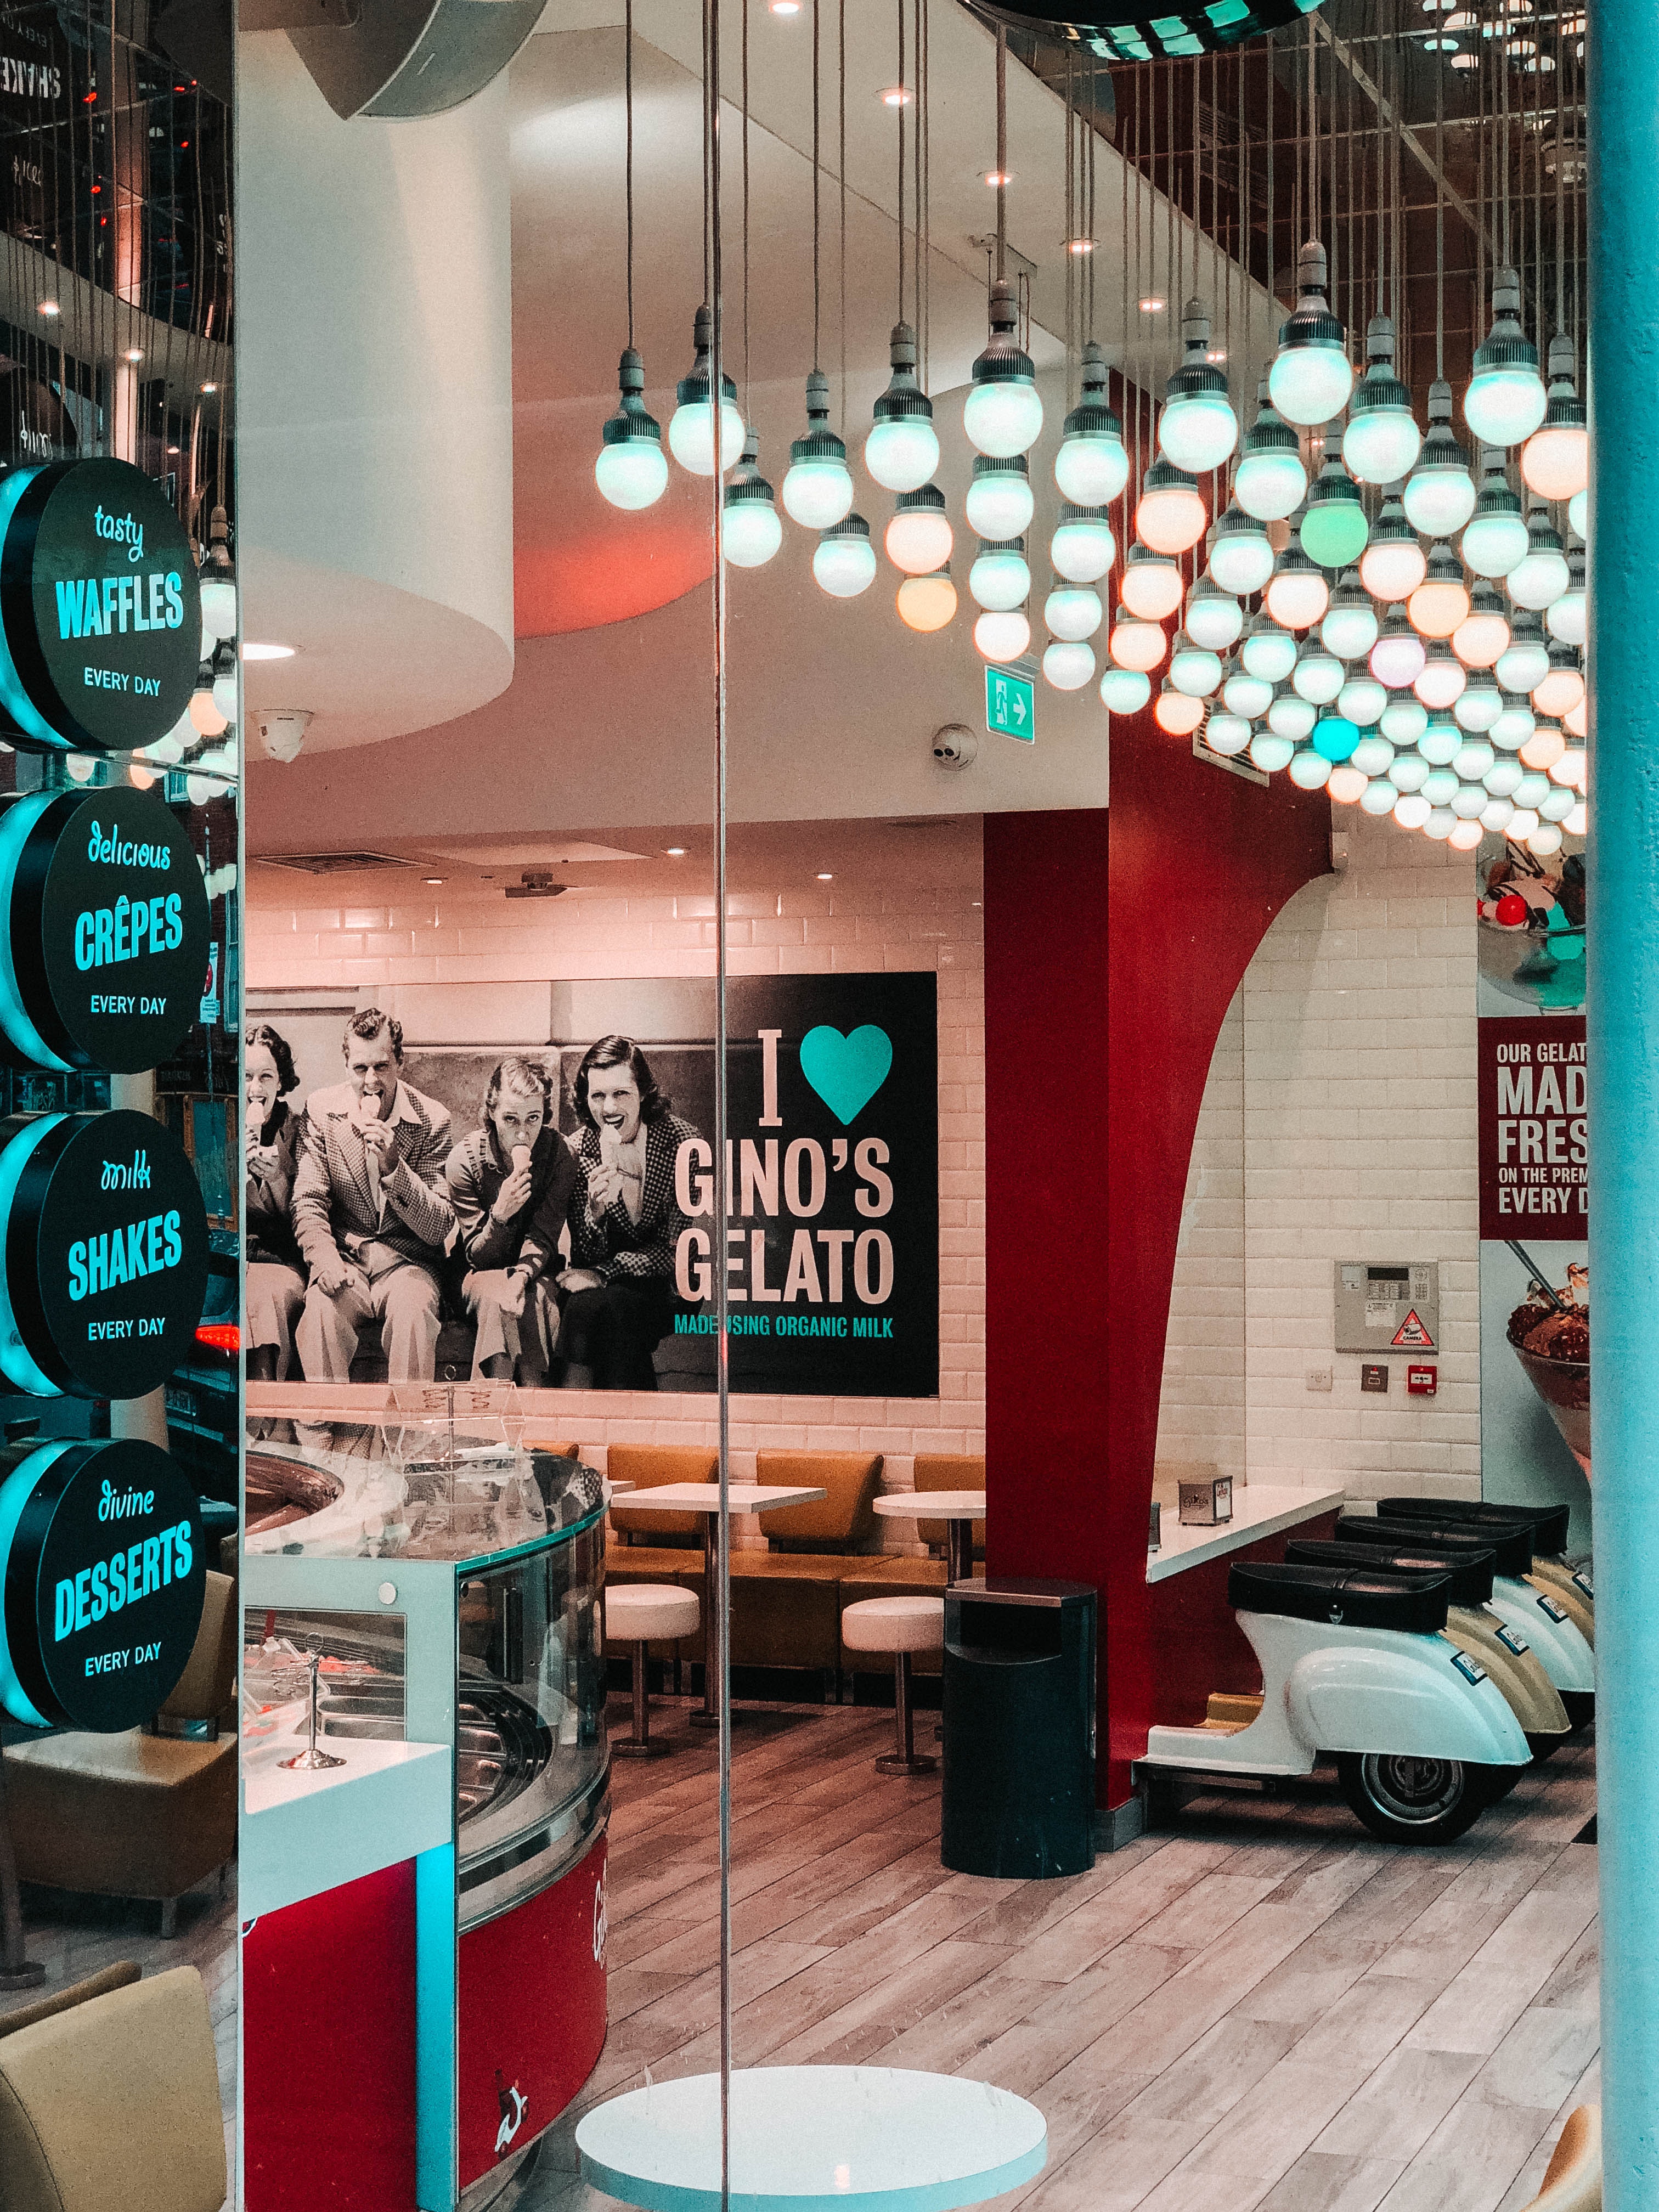
interior design, ceiling